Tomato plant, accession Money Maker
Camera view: bottom (45 deg); turntable rotation: 180 degrees
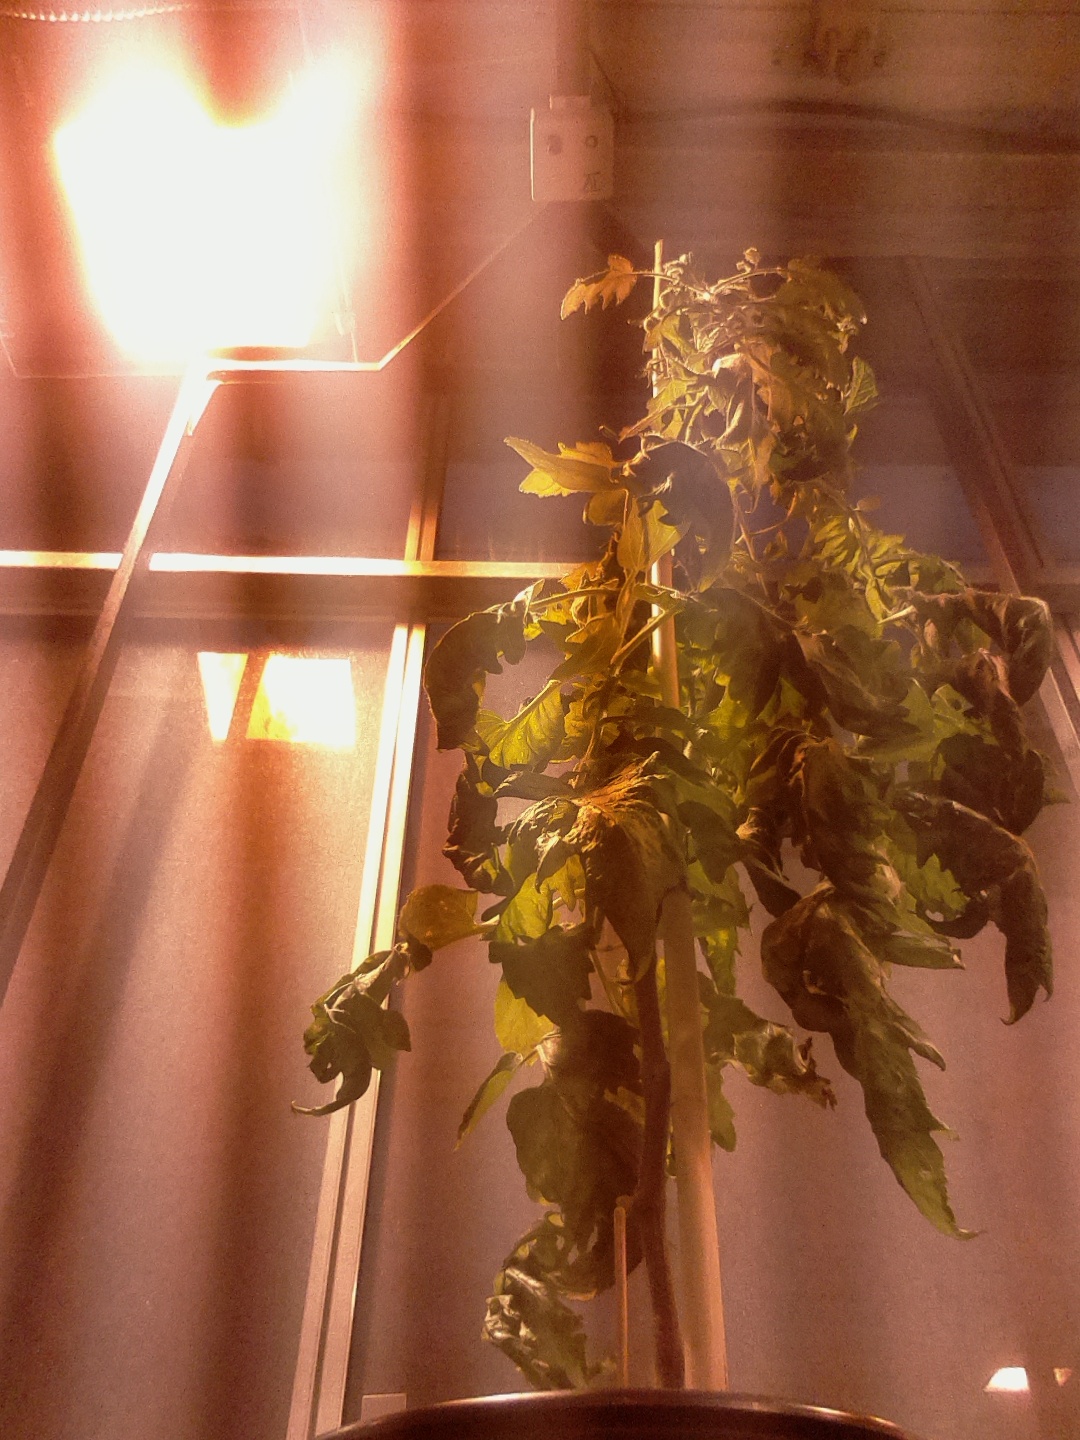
BBCH growth stage 75: 50%-60% of final fruit size